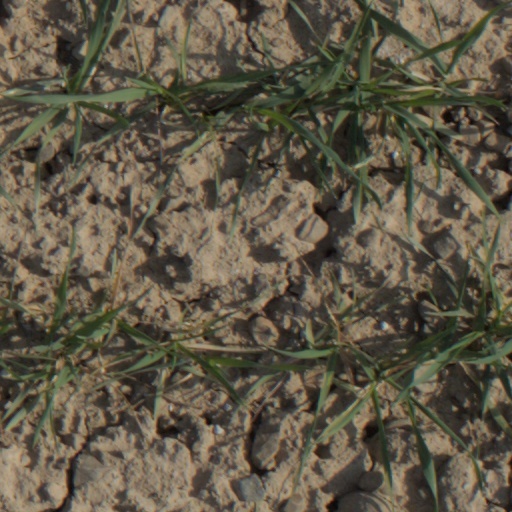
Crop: wheat